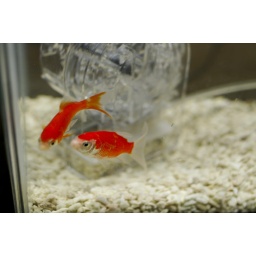
After we return to home, my son put the goldfishes in the fish tank. PENTAX *ist DS2 / PENTAX FA35mm f2